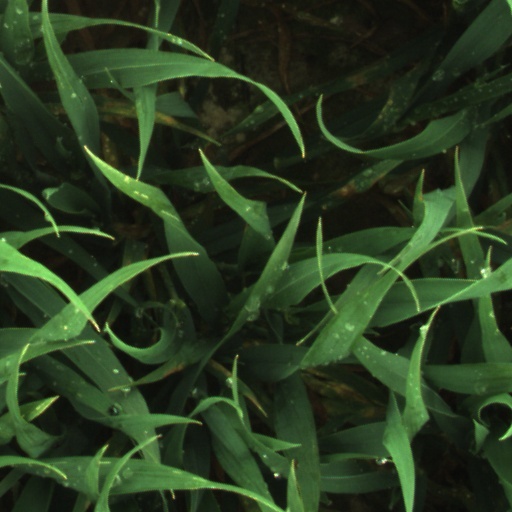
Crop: wheat